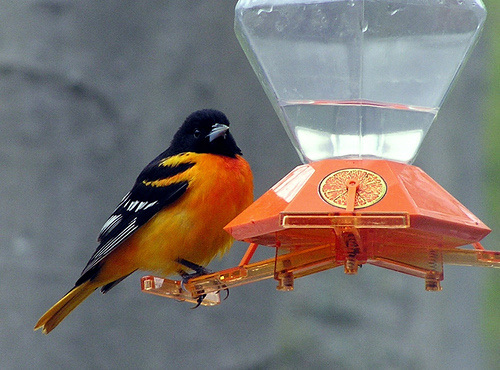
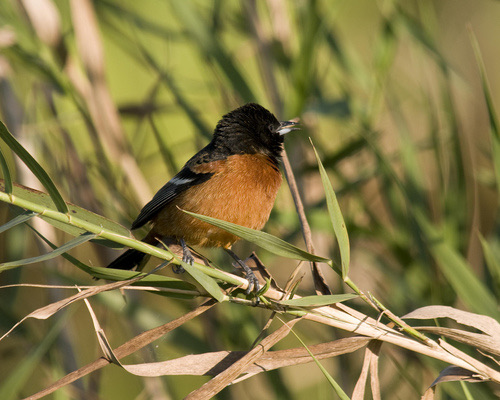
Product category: misc
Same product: yes